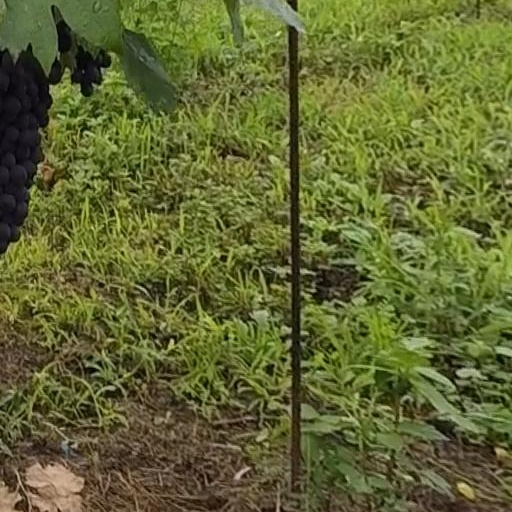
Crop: grape